Frank–Read source

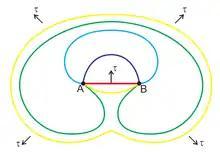
A Frank–Read source consists of a dislocation pinned at two points A and B and subjected to a shear stress. The pinned dislocation expands and wraps around repeatedly forming new dislocation loops.

In materials science, a Frank–Read source is a mechanism explaining the generation of multiple dislocations in specific well-spaced slip planes in crystals when they are deformed. When a crystal is deformed, in order for slip to occur, dislocations must be generated in the material. This implies that, during deformation, dislocations must be primarily generated in these planes. Cold working of metal increases the number of dislocations by the Frank–Read mechanism. Higher dislocation density increases yield strength and causes work hardening of metals.